Elwood Haynes

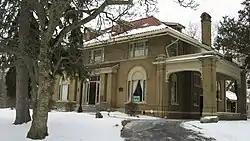
Haynes' Kokomo home

Haynes was an avid supporter of prohibition and spoke several times on behalf of prohibitionist leader Frank Hanly, lending him both personal and financial support. Hanly advocated the passage of a local option law that allowed most of Indiana to ban liquor sales in 1909. He continued in his support of the Prohibition Party and donated it thousands of dollars and an automobile nicknamed the "Prohibition Flyer". He became increasingly involved in the organization and in 1916 he ran for the United States Senate on the prohibition ticket, making many speeches and stumping across the state. He was overwhelmingly defeated, receiving only 15,598 votes out of nearly one million cast. Harry Stewart New, the Republican candidate narrowly won the election by plurality, and Haynes was accused of costing Incumbent Democratic Senator John W. Kern's re-election. Despite his personal electoral failure, liquor sales were completely banned in Indiana by a 1918 law that went into effect in 1919. With his goals achieved, Haynes switched to join the Republican Party, but was significantly less active in politics thereafter.